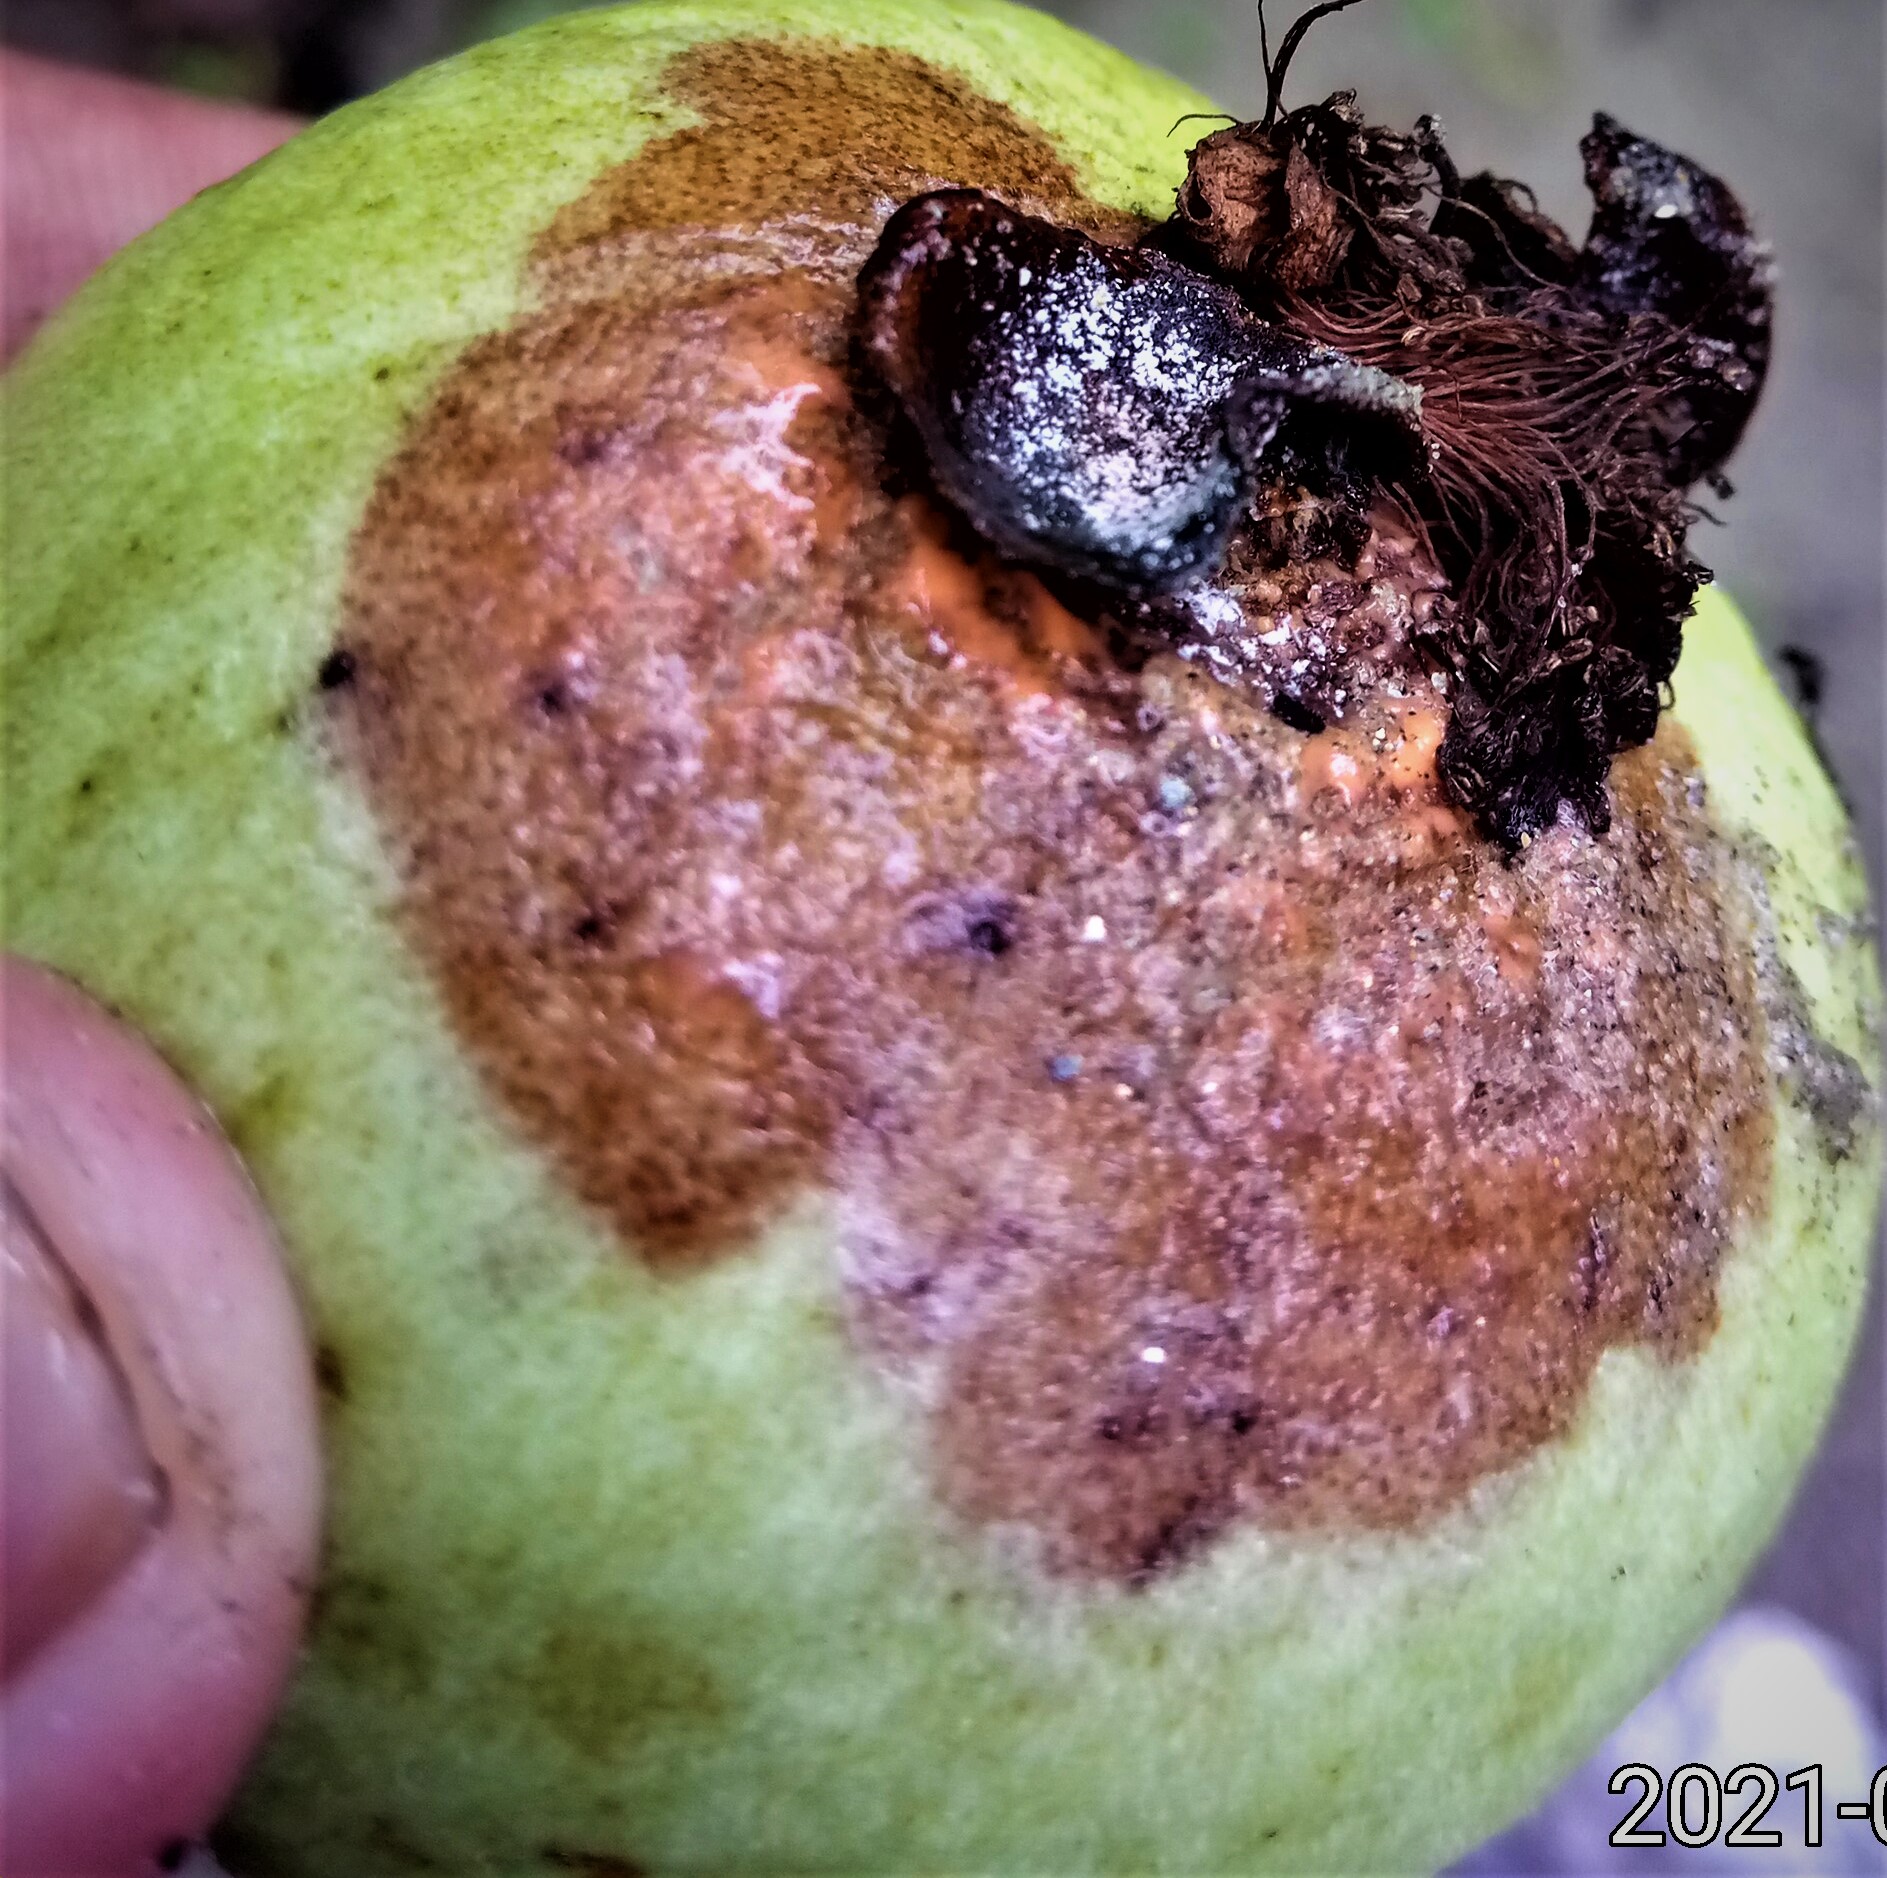
Label: Styler and Root